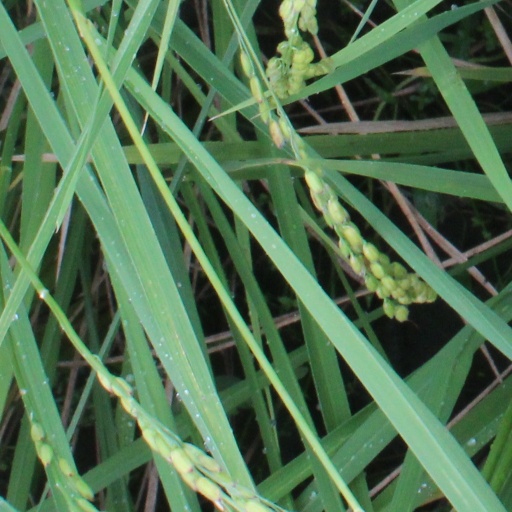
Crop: rice